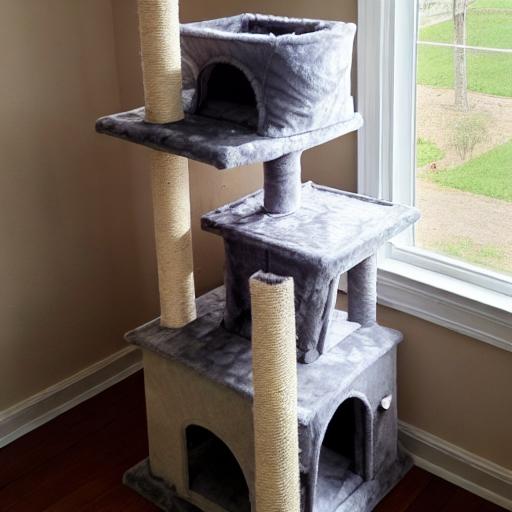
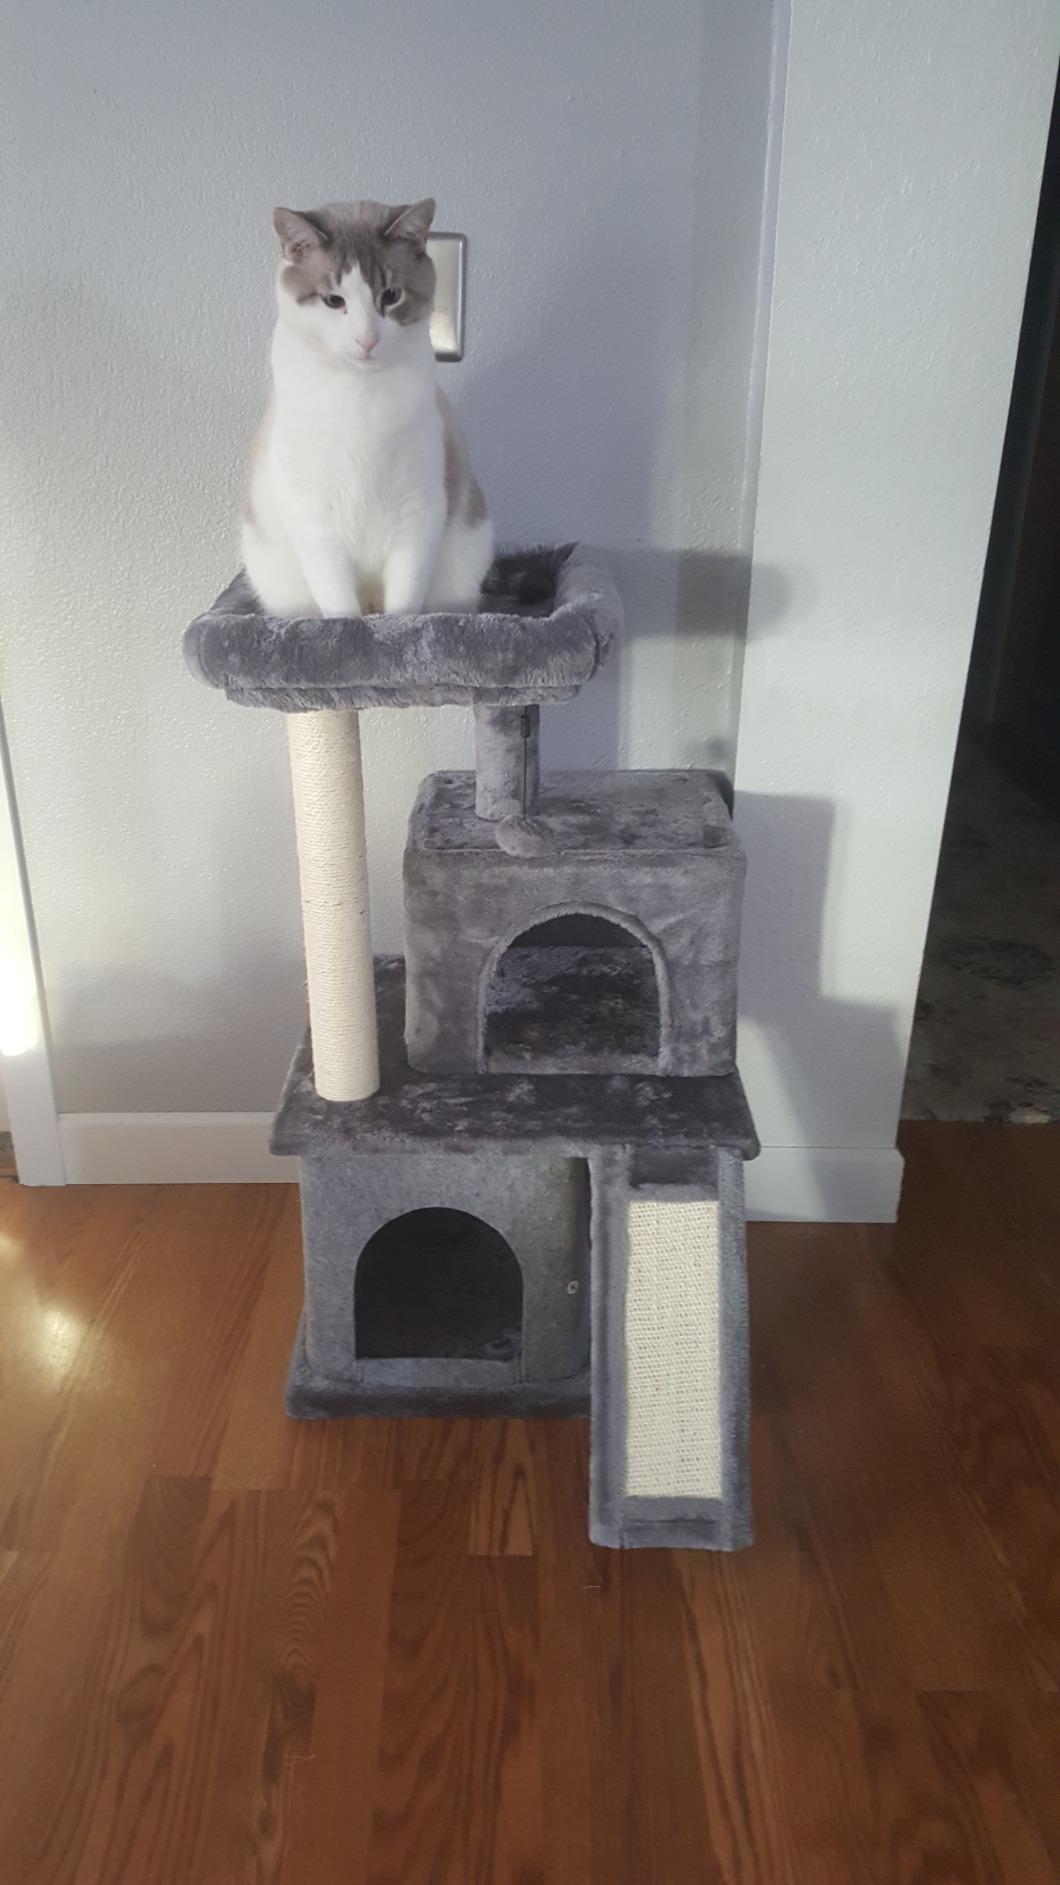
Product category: items_cat tree
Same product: no